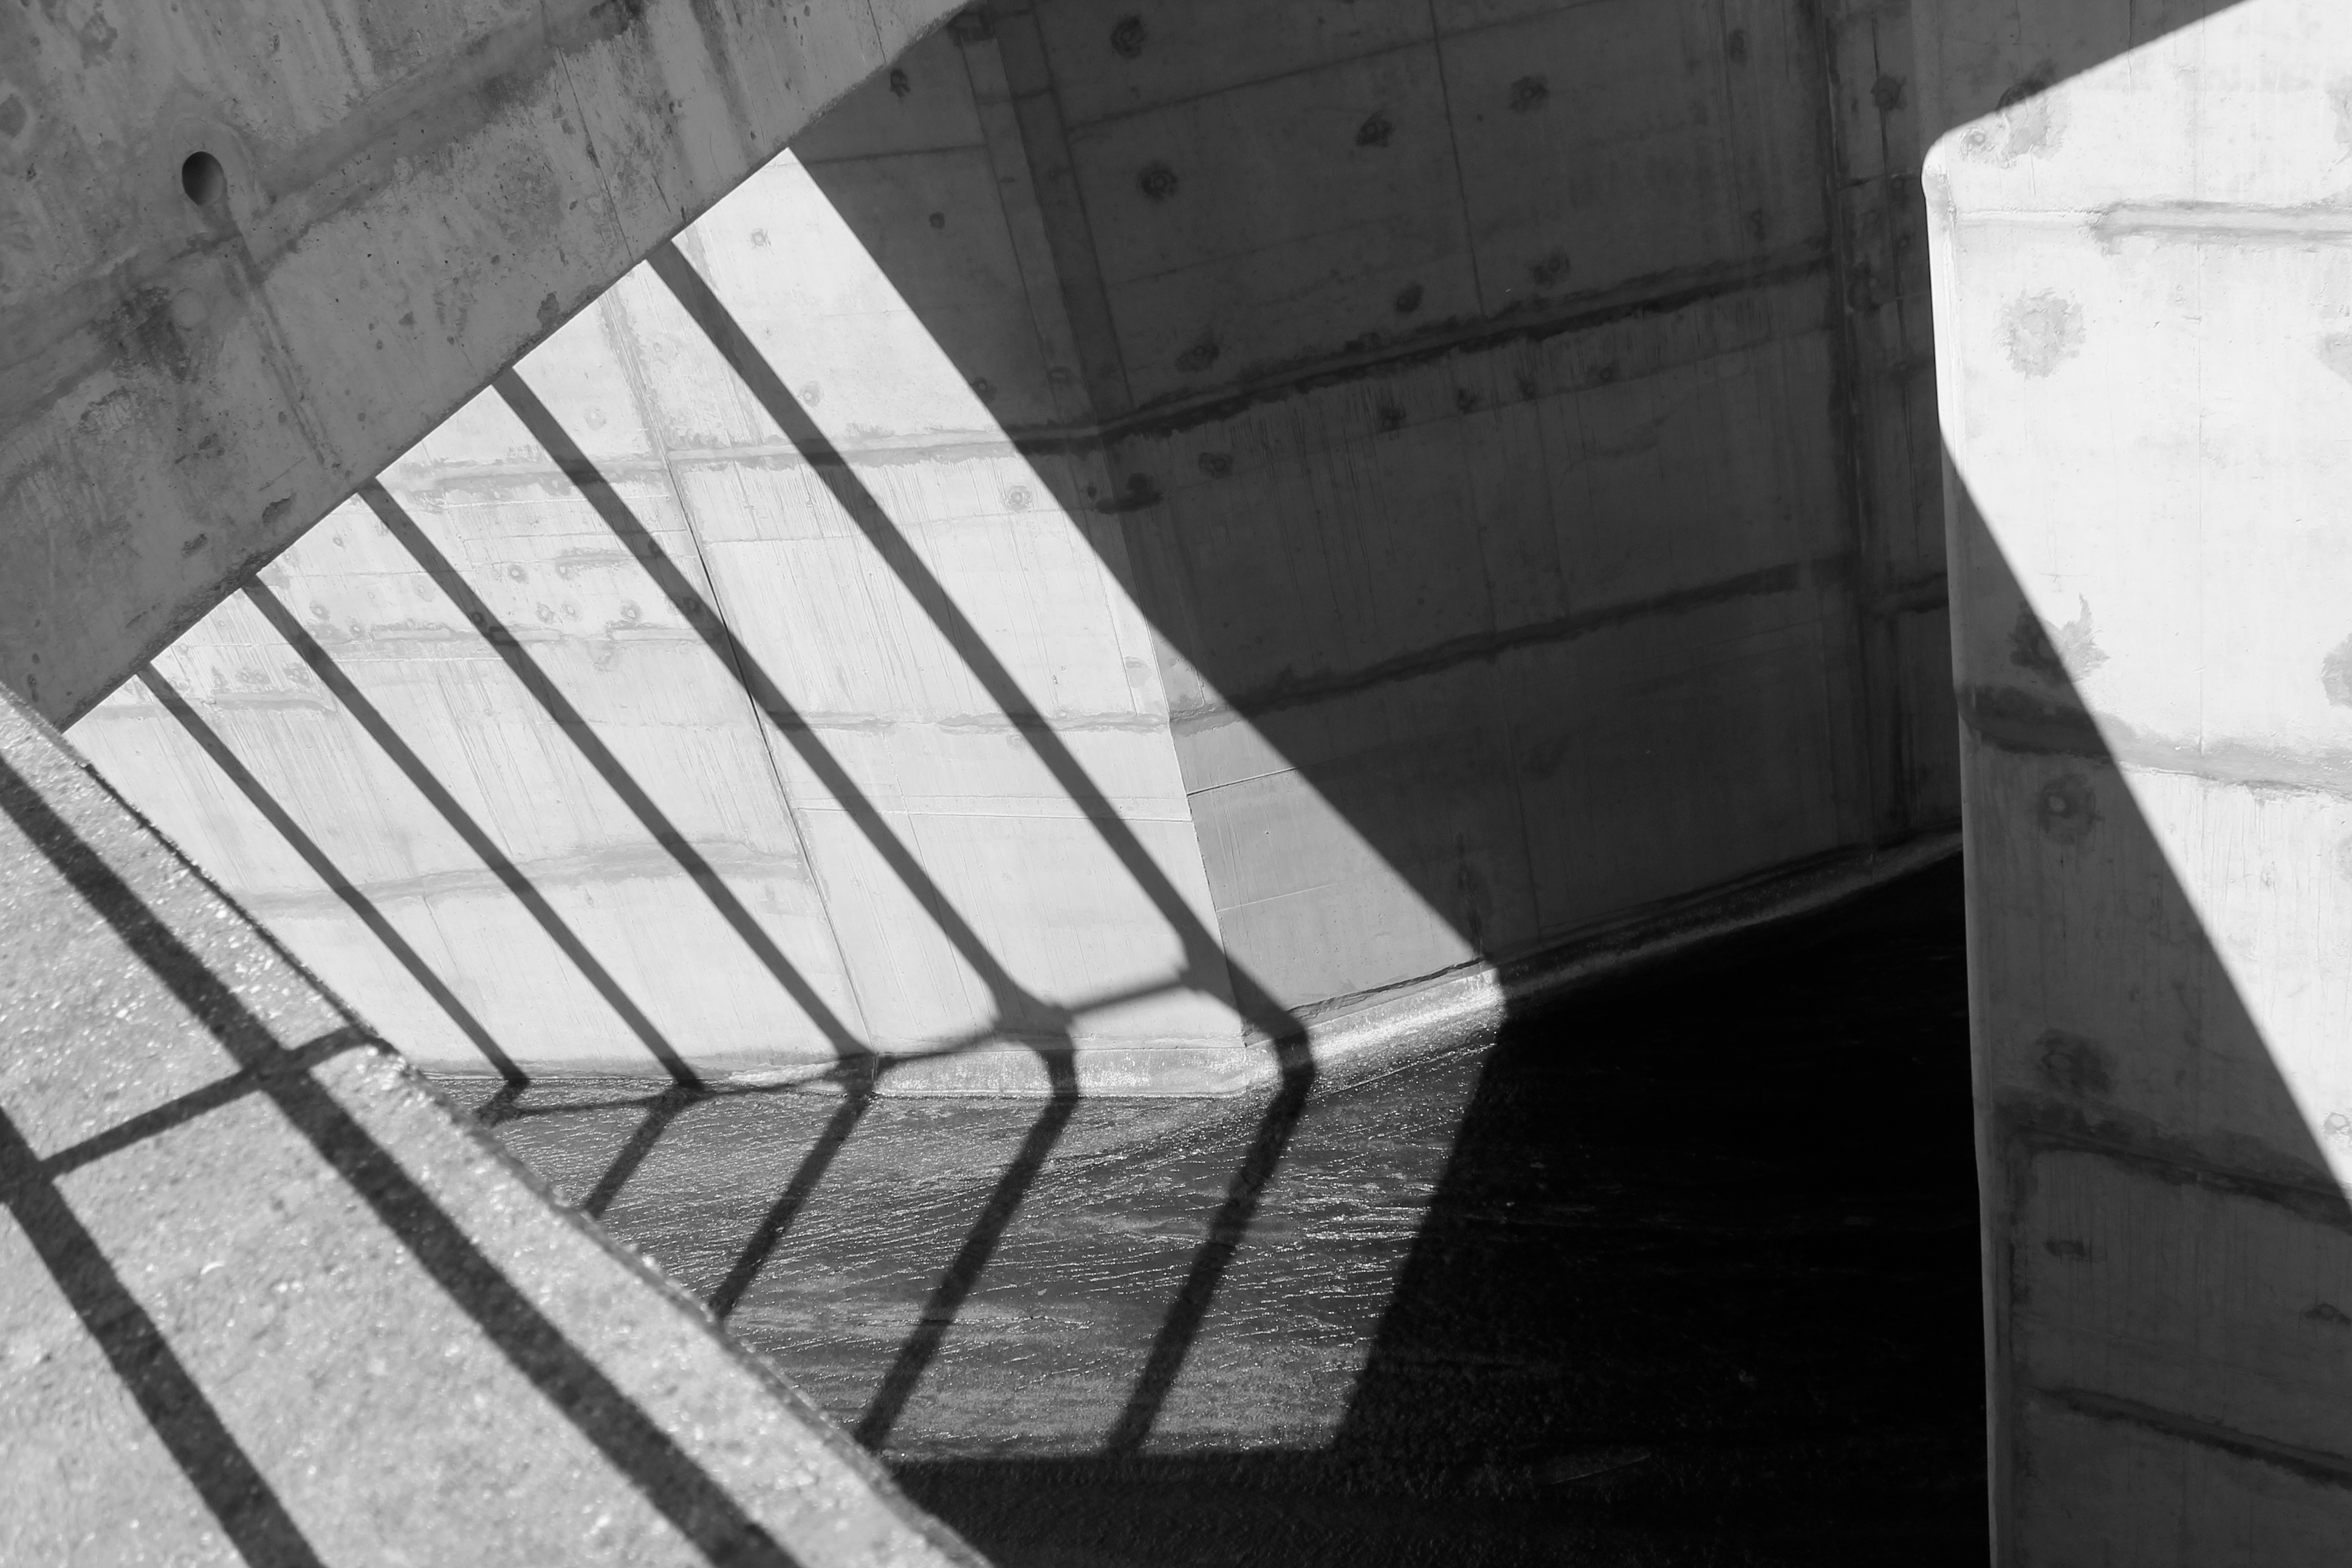
wing, light, abstract, black and white, architecture, white, roof, urban, wall, line, shadow, black, monochrome, concrete, design, stairs, symmetry, shape, monochrome photography